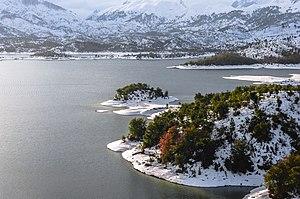
Barrage d'Eraguene sous la neige, dans la wilaya de Jijel en Algérie
La wilaya de Jijel, en berbère : Tawilayt n Ighil Gili / en tifinagh : ⵜⴰⵡⵉⵍⴰⵢⵜ ⵏ ⵉⵖⵉⵍ ⴳⵉⵍⵉ; en arabe : ولاية جيجل est une wilaya cotière située au nord-est de l'Algérie dans la région de la Petite Kabylie et dont le chef-lieu est la ville éponyme de Jijel.